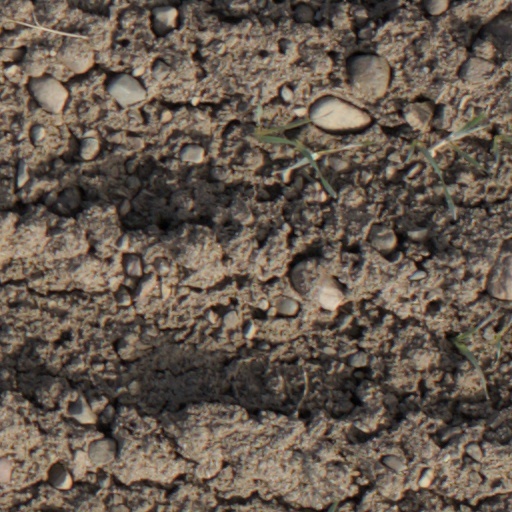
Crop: wheat